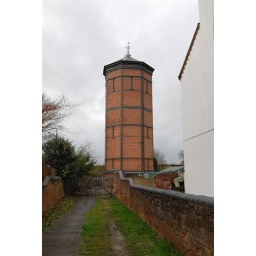
Disused brick water tower in Headless Cross, Redditch seen from the A441 Evesham Road